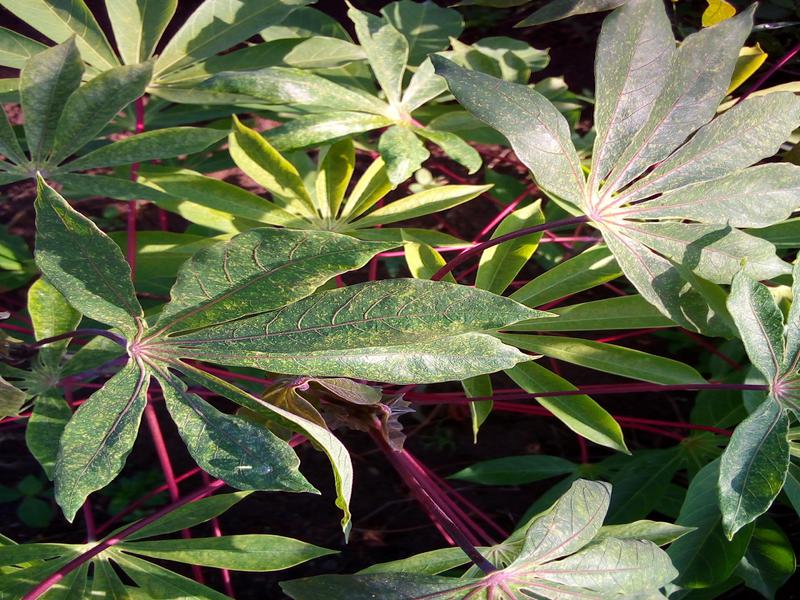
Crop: cassava
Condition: green_mottle